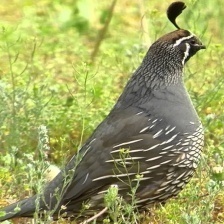
Species: CALIFORNIA QUAIL
Scientific name: CALLIPEPLA CALIFORNICA
ImageNet parent category: quail